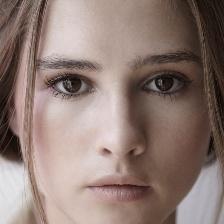
Label: faces